Dutch East Indies

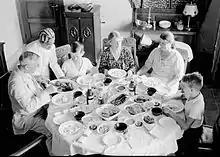
Dutch family enjoying a large Rijsttafel dinner, 1936

The worldwide recession of the late 1880s and early 1890s saw the commodity prices on which the colony depended collapse. Journalists and civil servants observed that the majority of the Indies population were no better off than under the previous regulated Cultivation System economy and tens of thousands starved. Commodity prices recovered from the recession, leading to increased investment in the colony. The sugar, tin, copra and coffee trade on which the colony had been built thrived, and rubber, tobacco, tea and oil also became principal exports. Political reform increased the autonomy of the local colonial administration, moving away from central control from the Netherlands, whilst power was also diverted from the central Batavia government to more localised governing units.